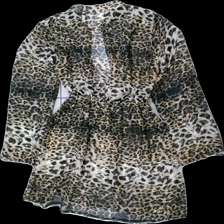
View: back
Type: Blouse
Category: Ladies
Brand: Not in the list
Brand text on label: Rima
Colors: Black, Brown, Beige
Material: 100% polyester
Pattern: Animal print
Cut: V-collar
Size: L
Season: All
Damage: dragna trådar
Damage location: top left
Damage 2: dragna trådar
Damage 2 location: top right
Damage 3: dragna trådar
Damage 3 location: top center
Price range: <50
Recommended usage: Recycle
Description: genomskinlig blus med mönster